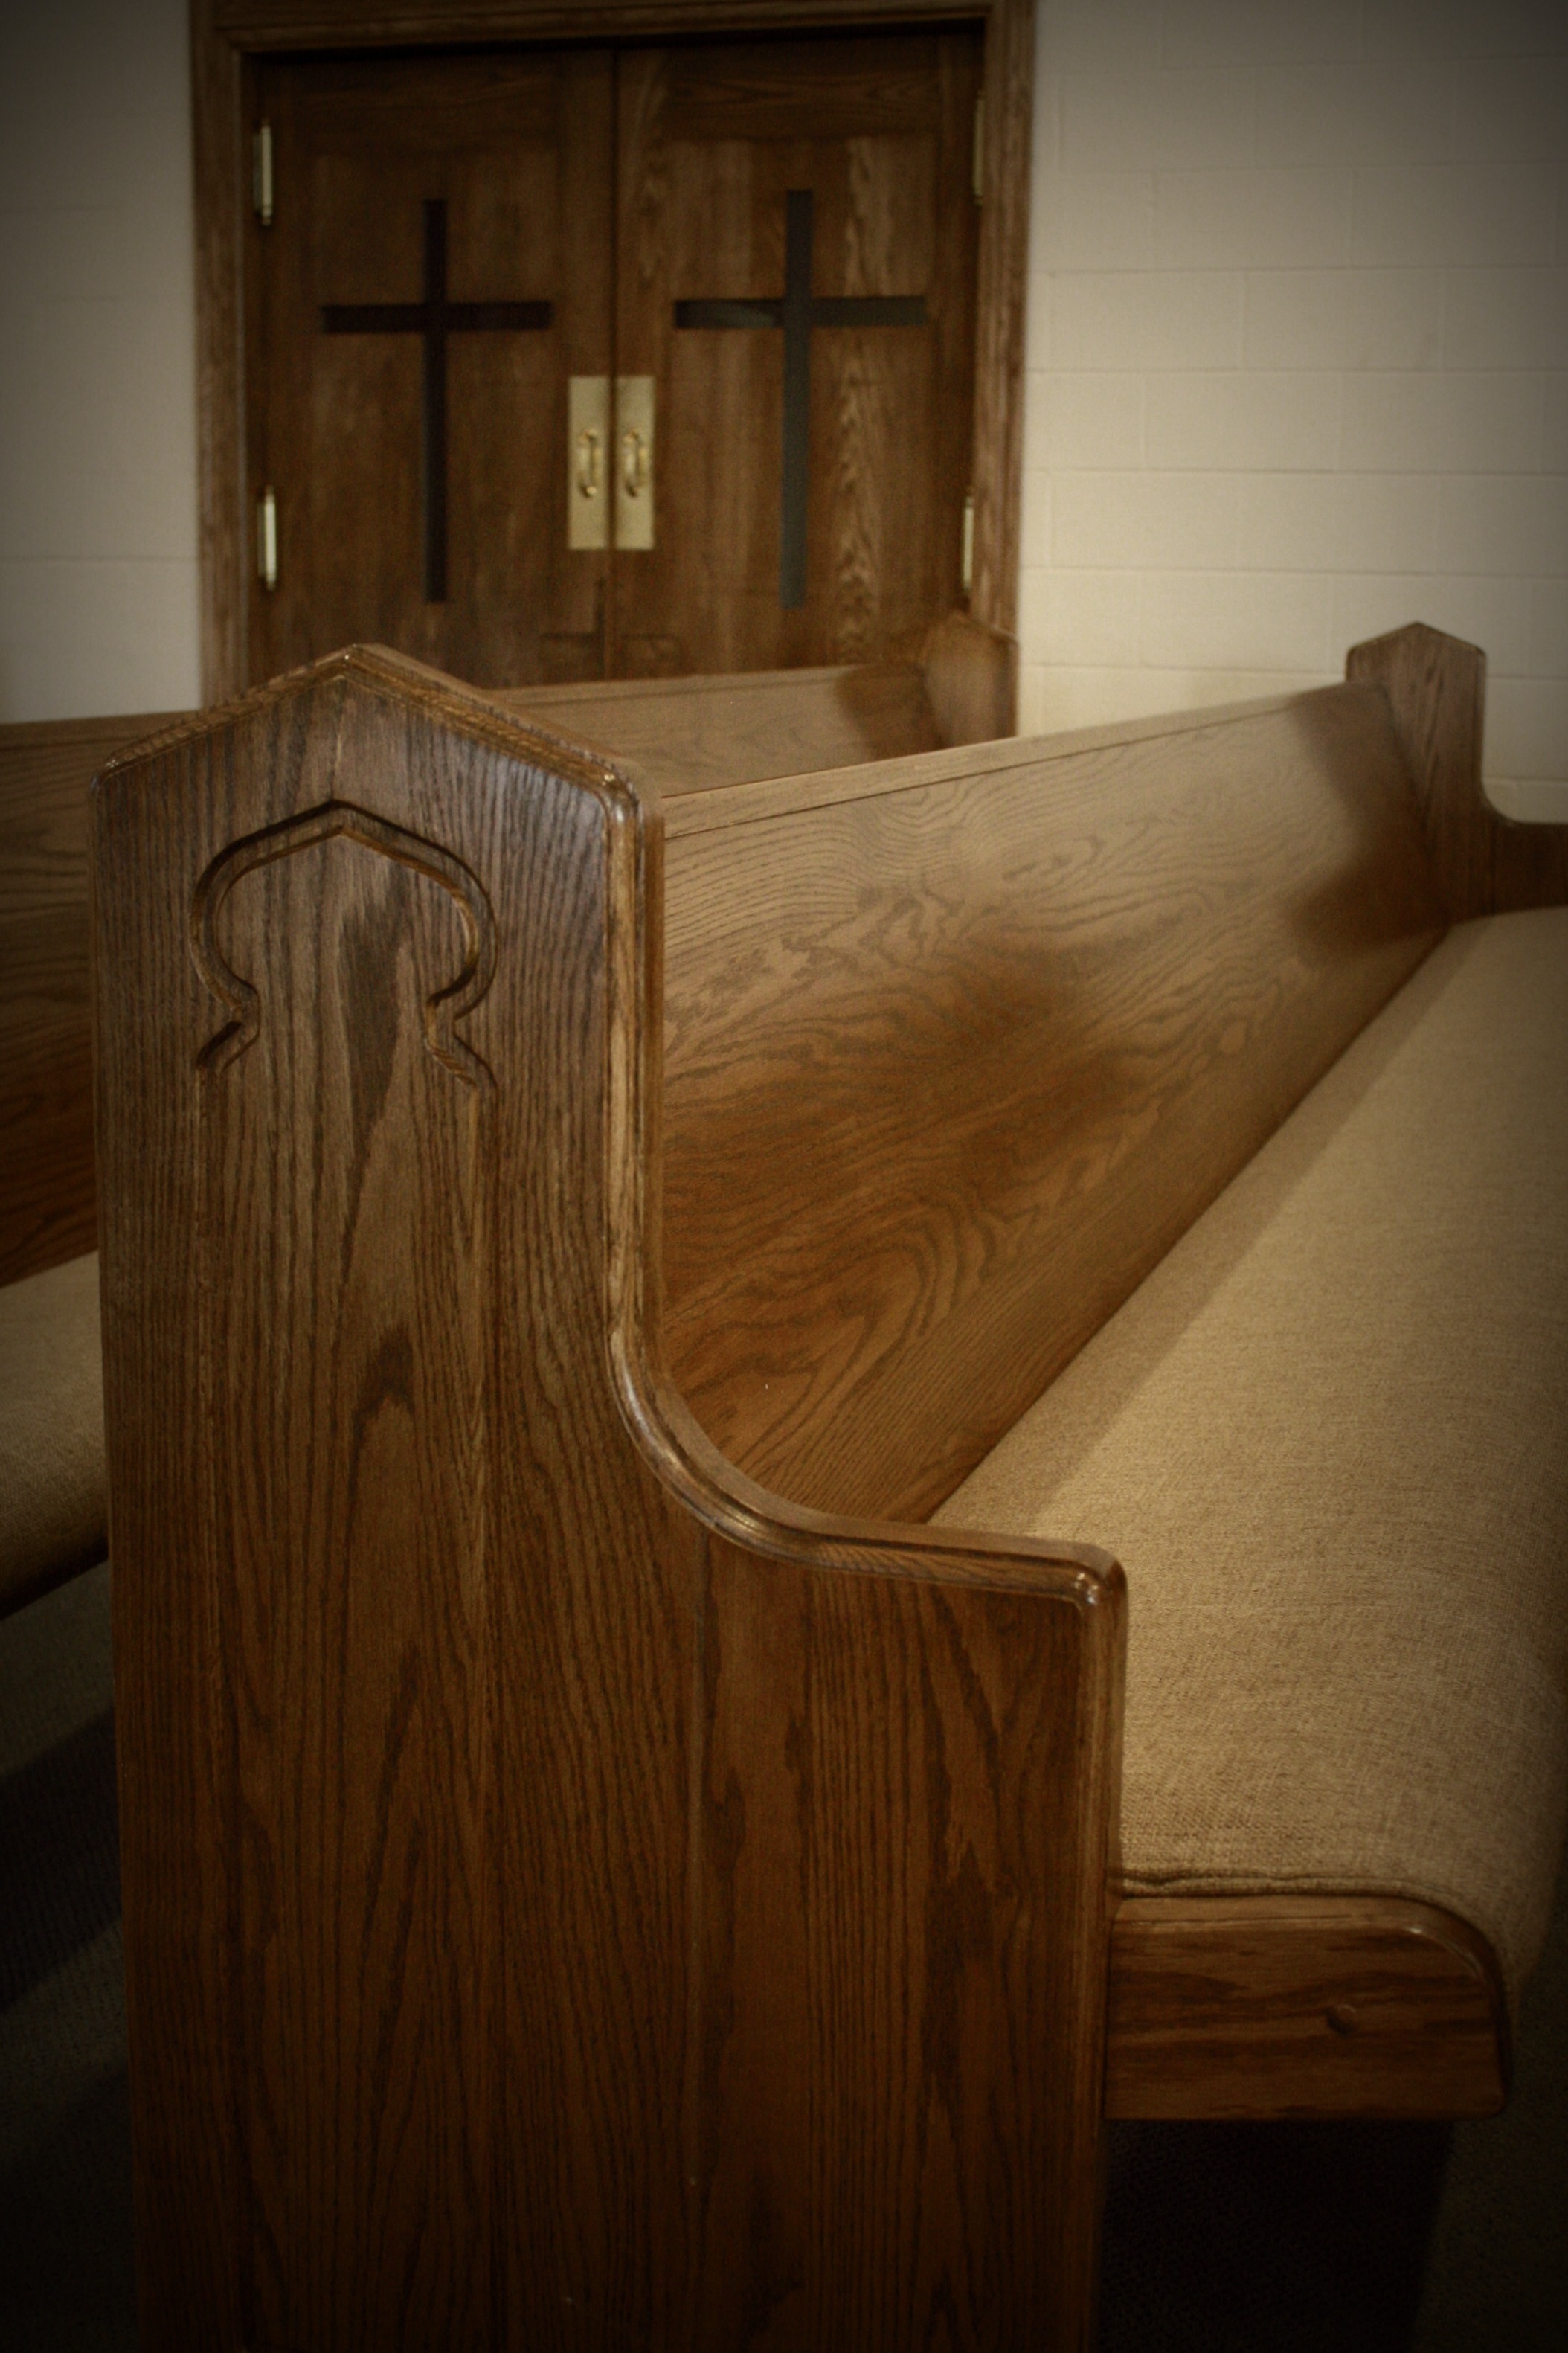
table, wood, house, chair, floor, home, piano, church, furniture, room, bible, interior design, hardwood, stairs, bed, communion, molding, flooring, wood flooring, laminate flooring